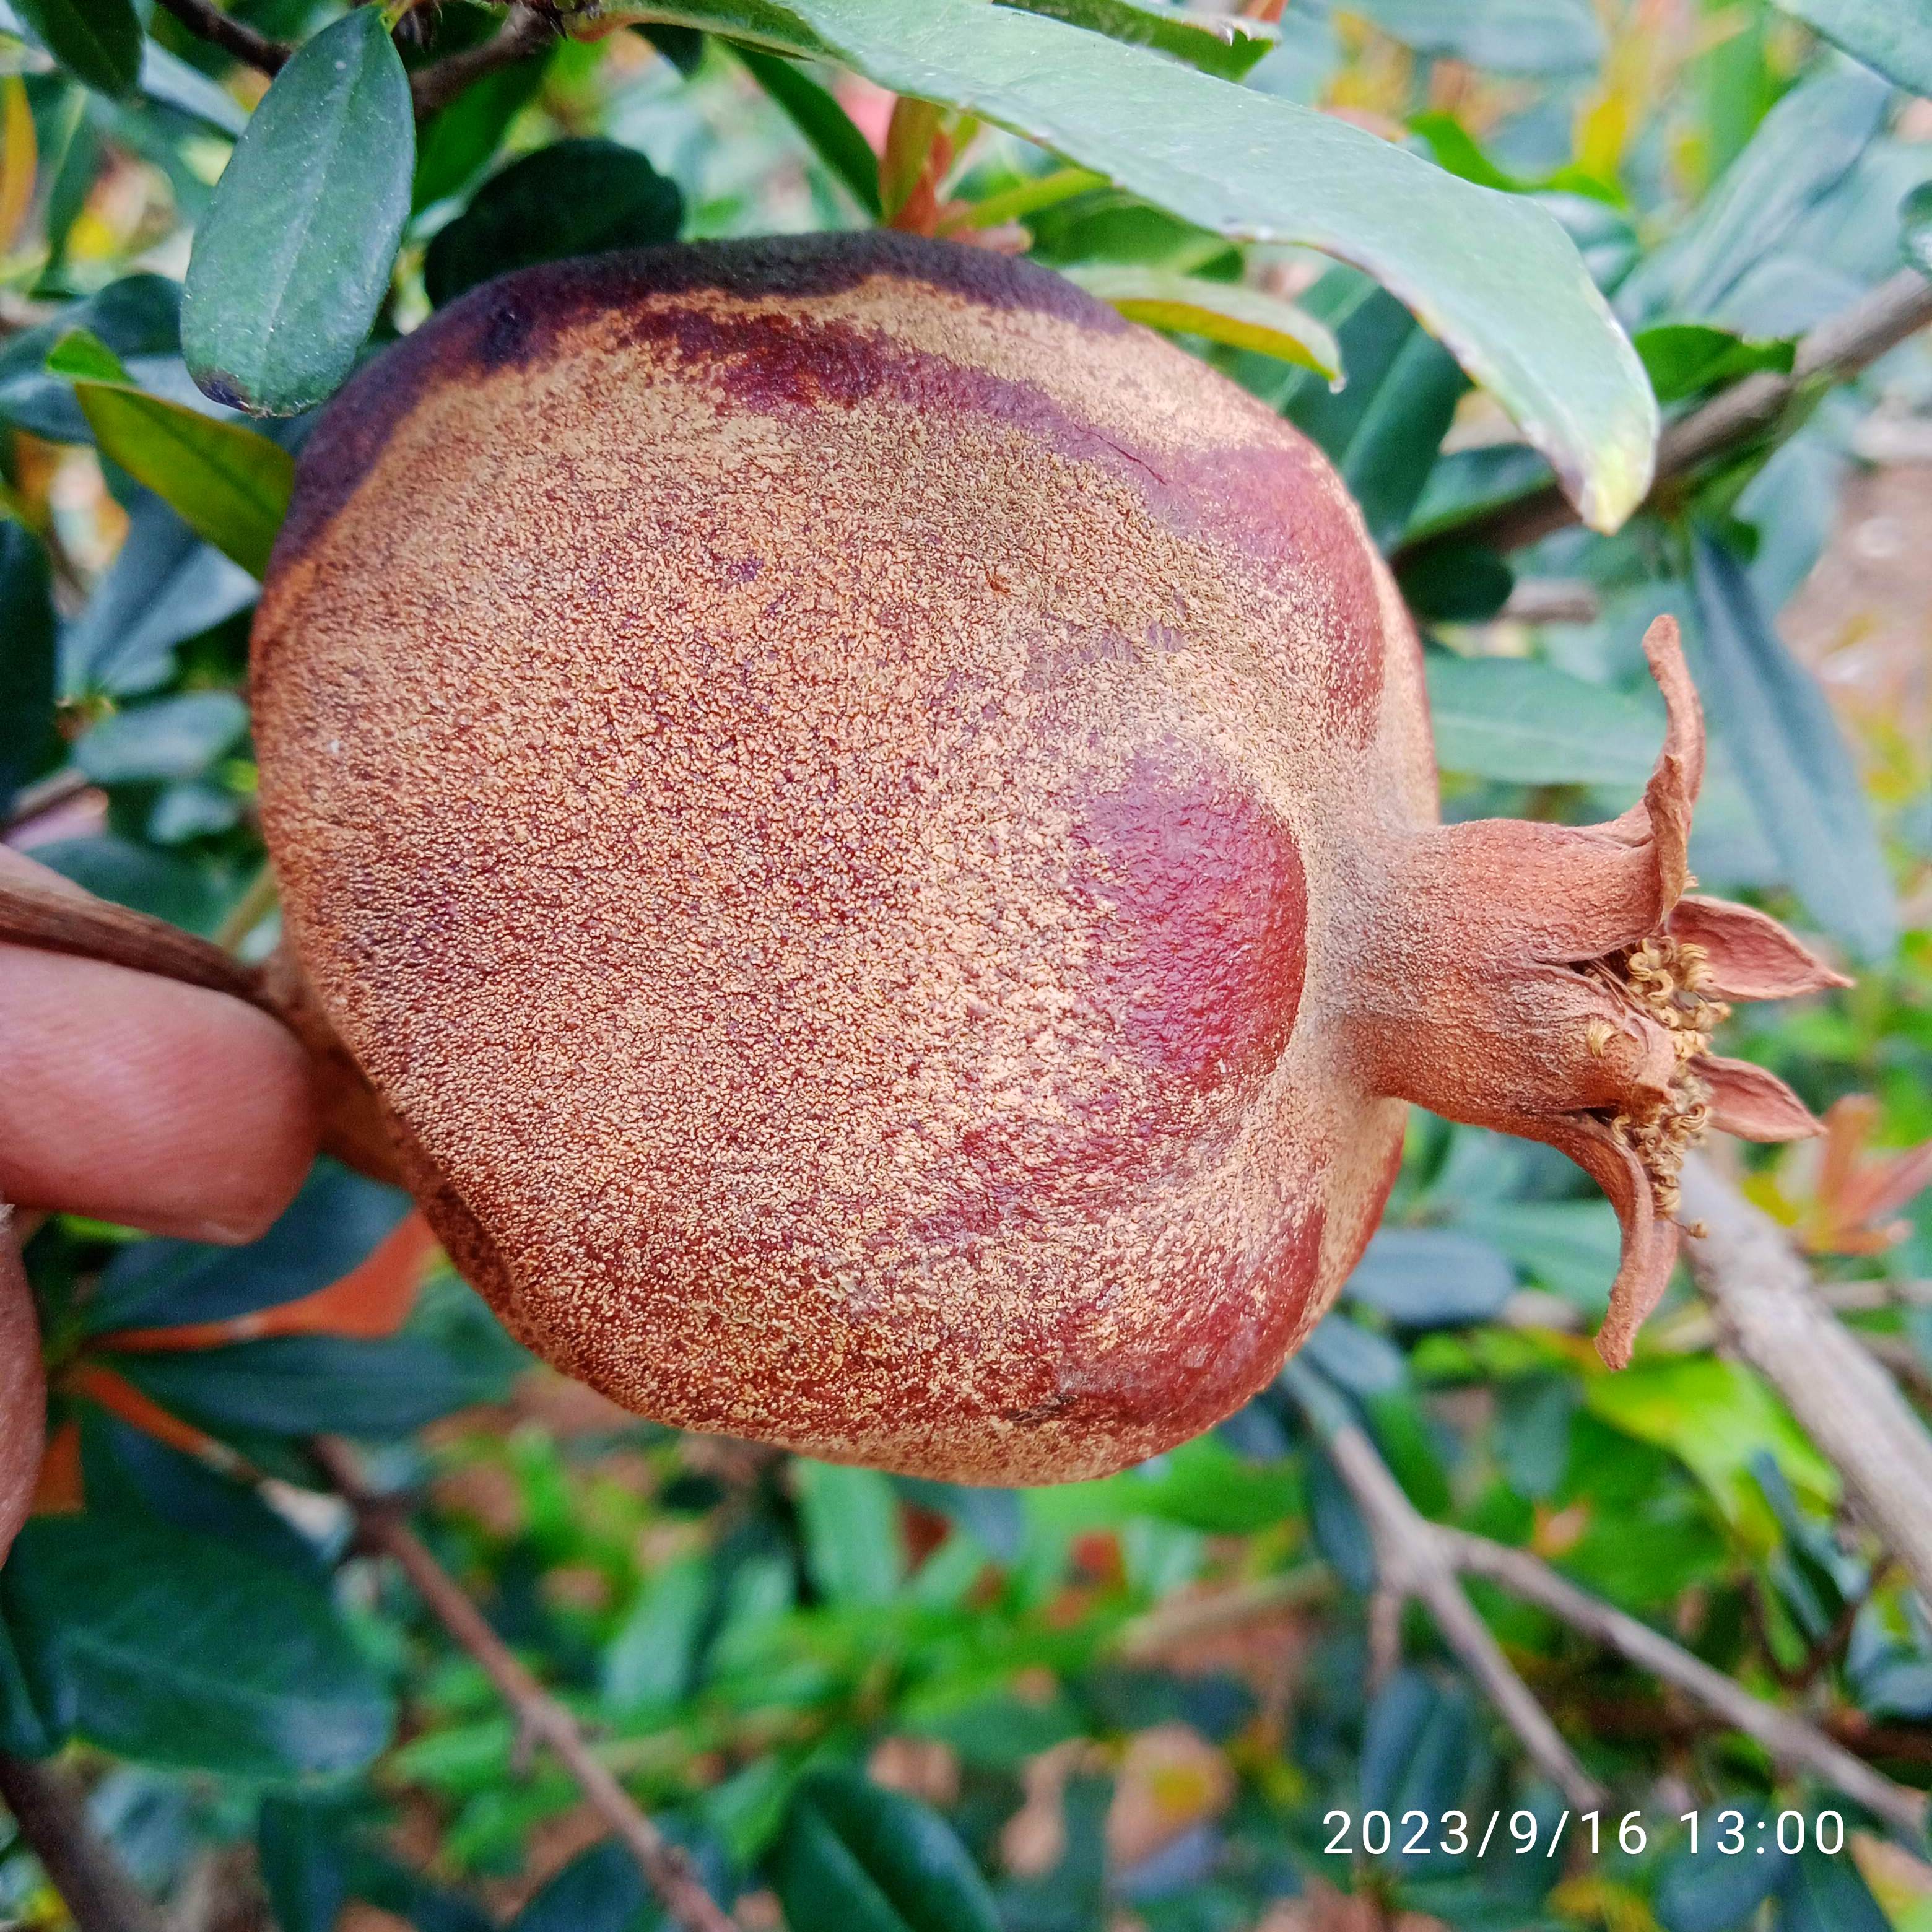
Label: Alternaria